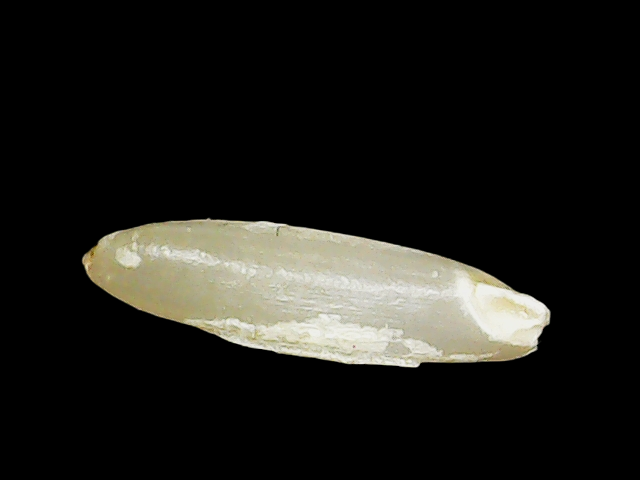
Rice variety: Binadhan14